Tomaszów Mazowiecki

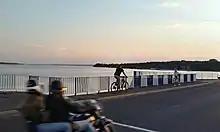
Sulejowski Reservoir, 7 km from the town center

Since the mid-19th century to the 1990s, a large center of the textile industry. The second, after Łódź, center of clothing wool production in the Congress Poland and nineteenth-century Russia. In the 20th century – thanks to Tomaszów's Artificial Silk Factory – one of the largest European centers for the production of fibers and plastics. Nowadays, Tomaszów Mazowiecki incorporates the Łódź Special Economic Zone, which is one of the 14 special economic zones in Poland. The city is home to a variety of industries: ceramics, construction, chemicals, plastics producers, electrical machinery manufacturers, upholstery, food, logistics and service.